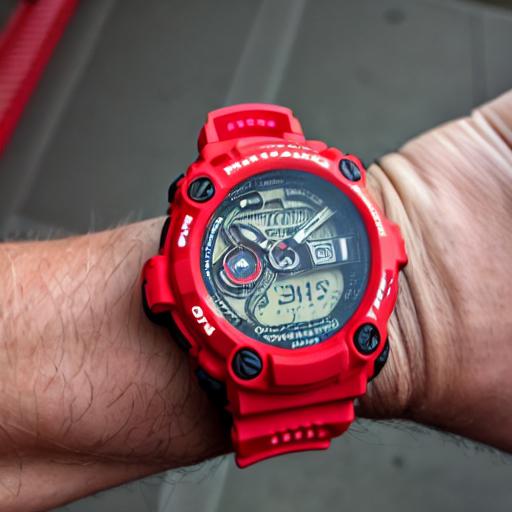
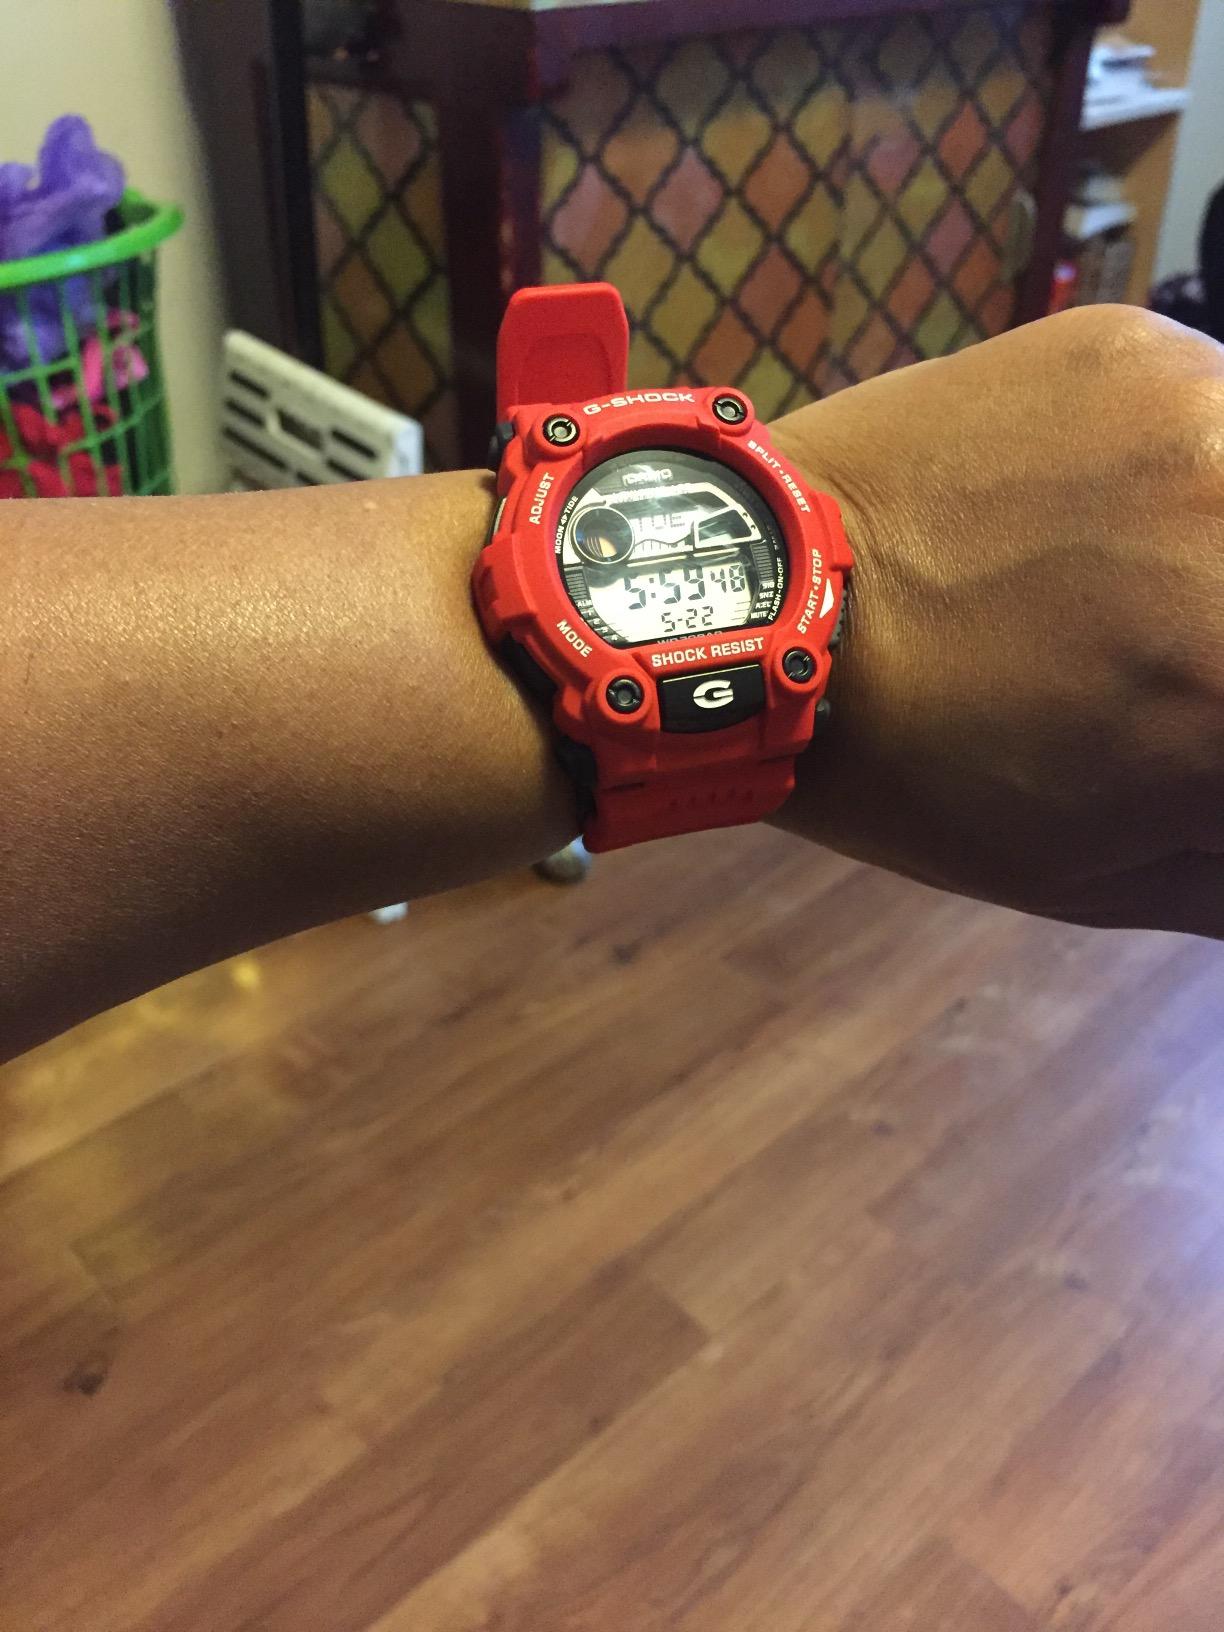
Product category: accessories_watch
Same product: no